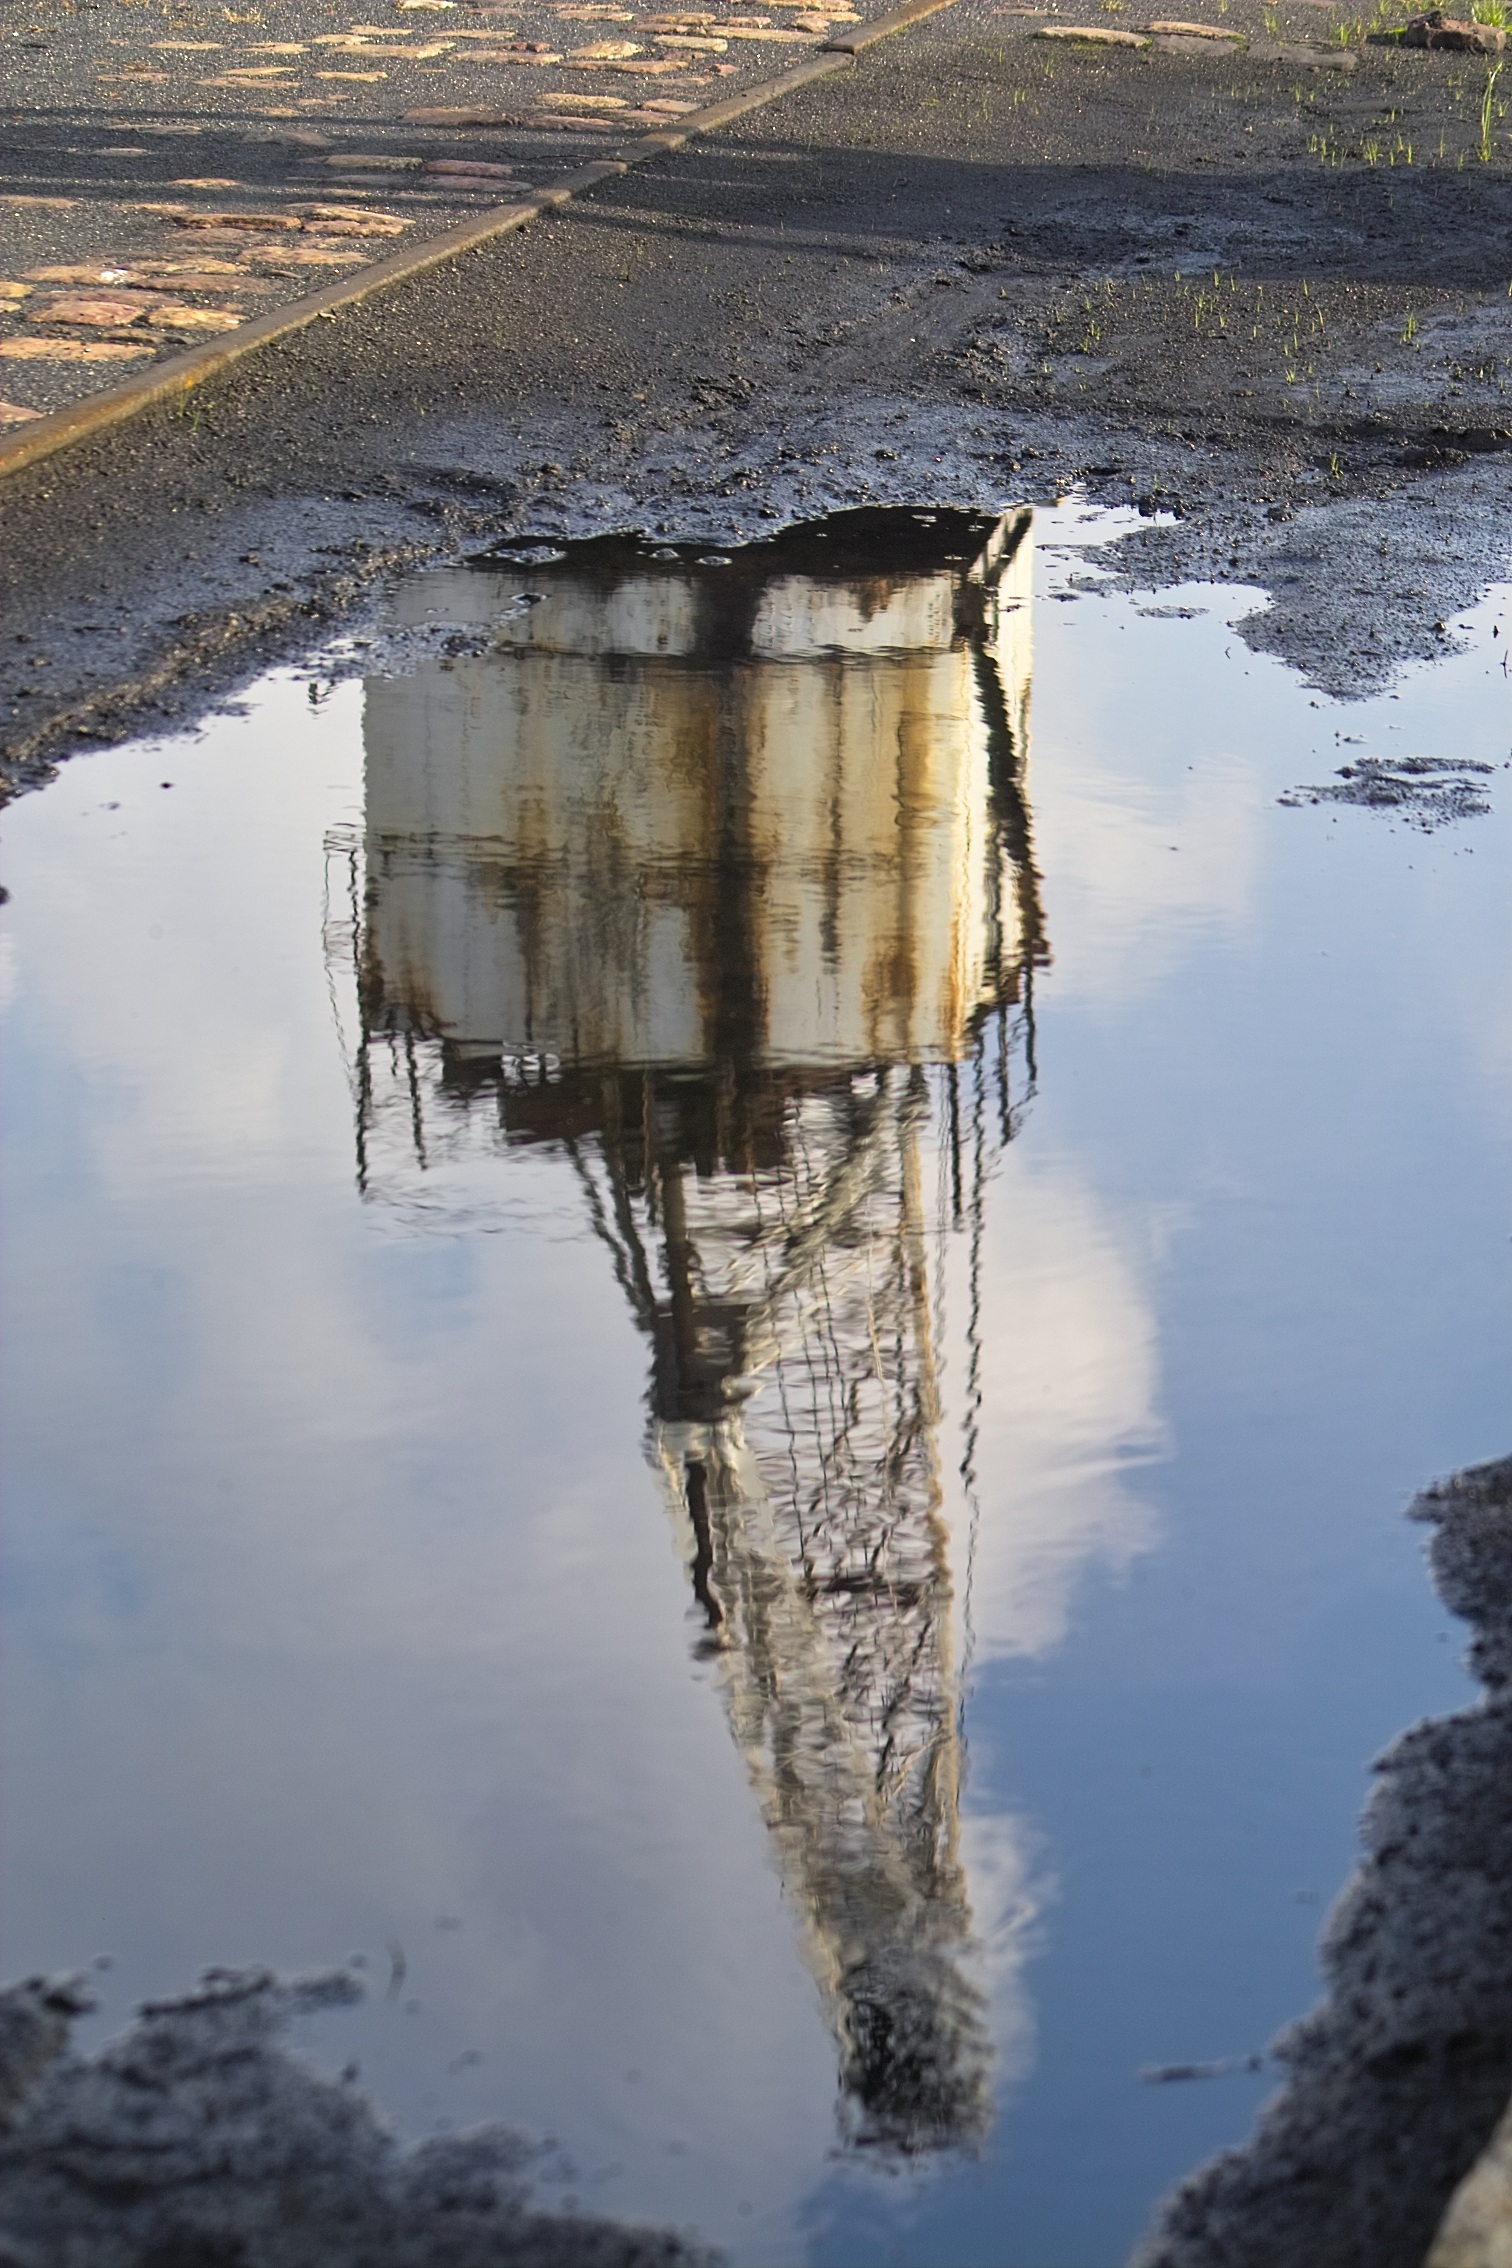
landscape, sea, coast, tree, water, nature, rock, ocean, wilderness, winter, dock, cloud, sky, morning, shore, wave, lake, river, cliff, ice, reflection, reservoir, port, terrain, waterway, body of water, cargo, mirror, wetland, trade, crane, channel, ports, wharf, loch, commercial port